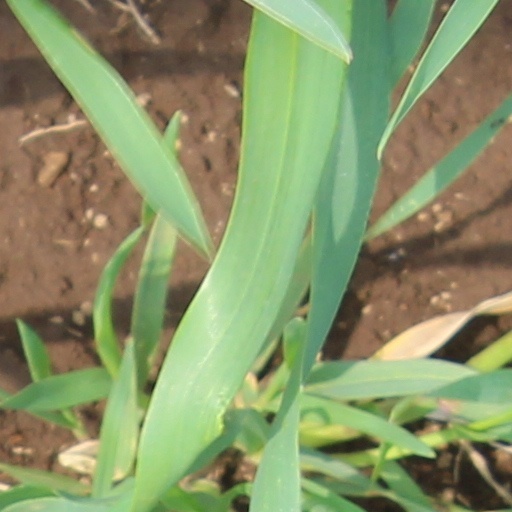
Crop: wheat